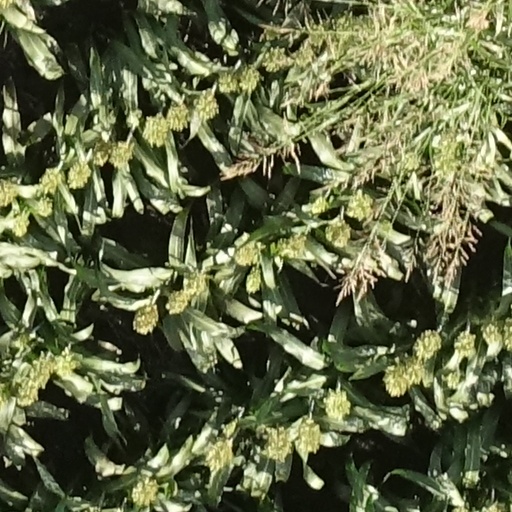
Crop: sorghum